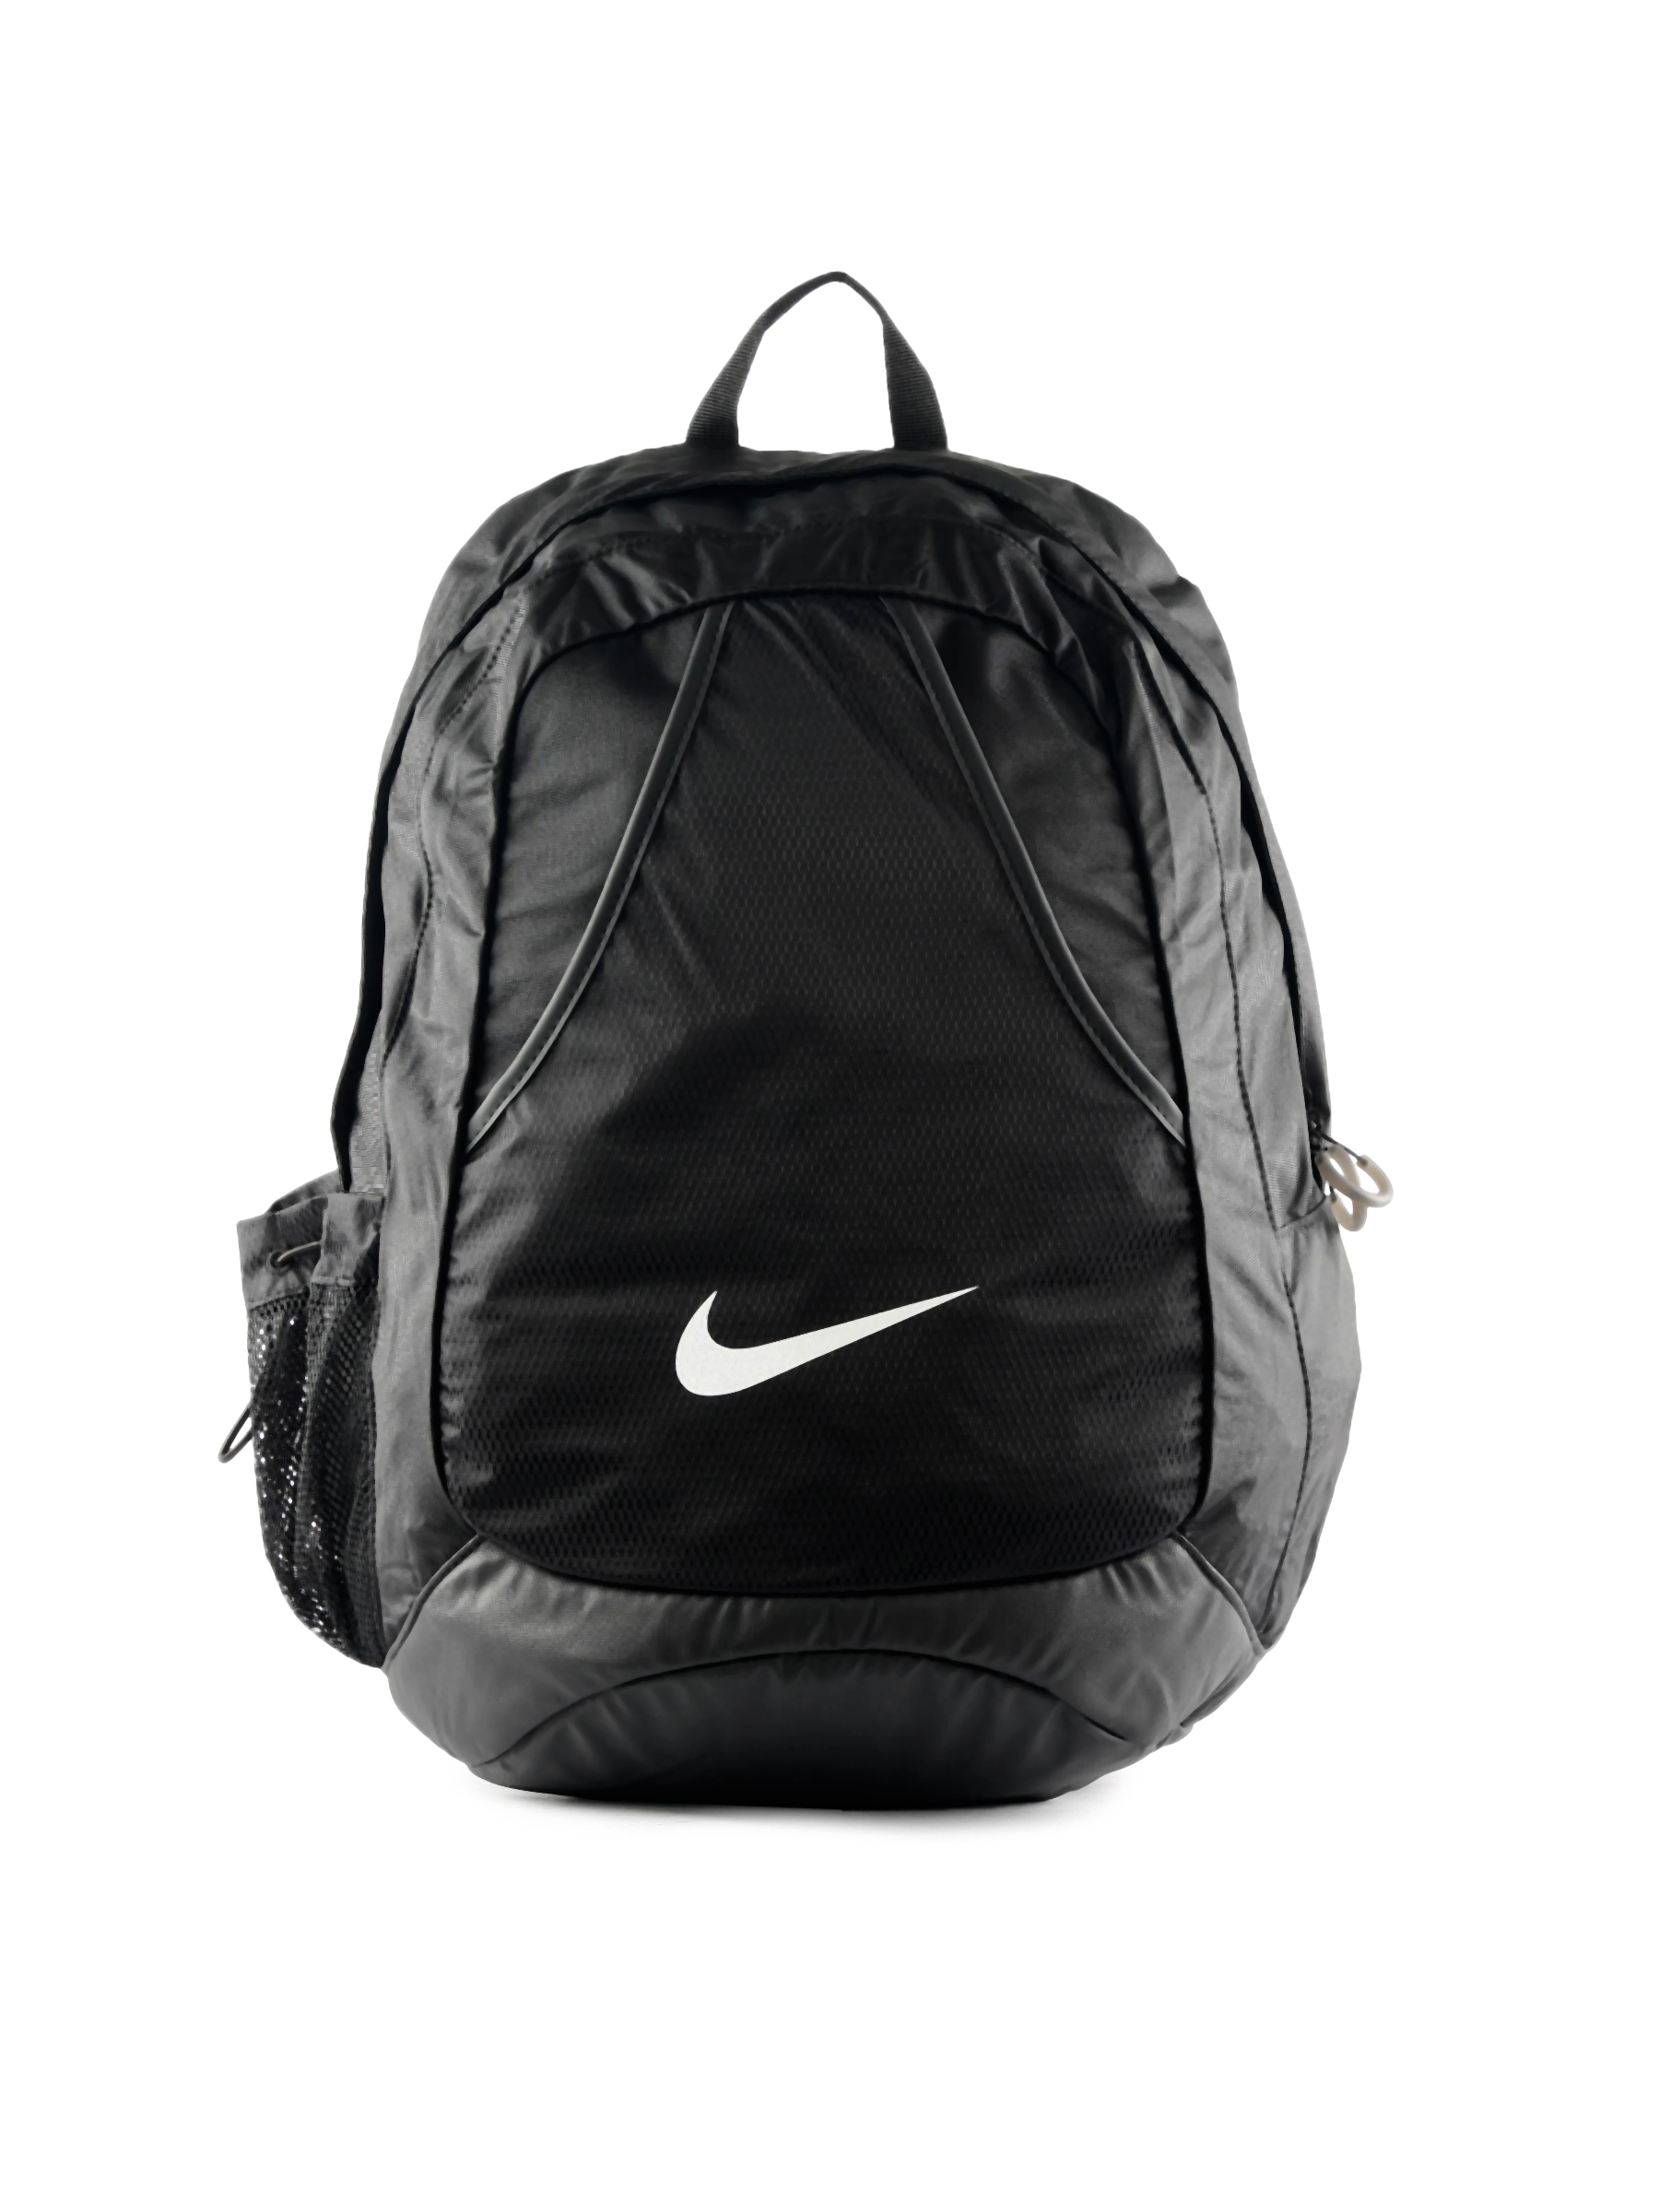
Nike Unisex Casual Black Backpack
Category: Accessories / Bags / Backpacks
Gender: Unisex
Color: Black
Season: Fall 2011
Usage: Casual